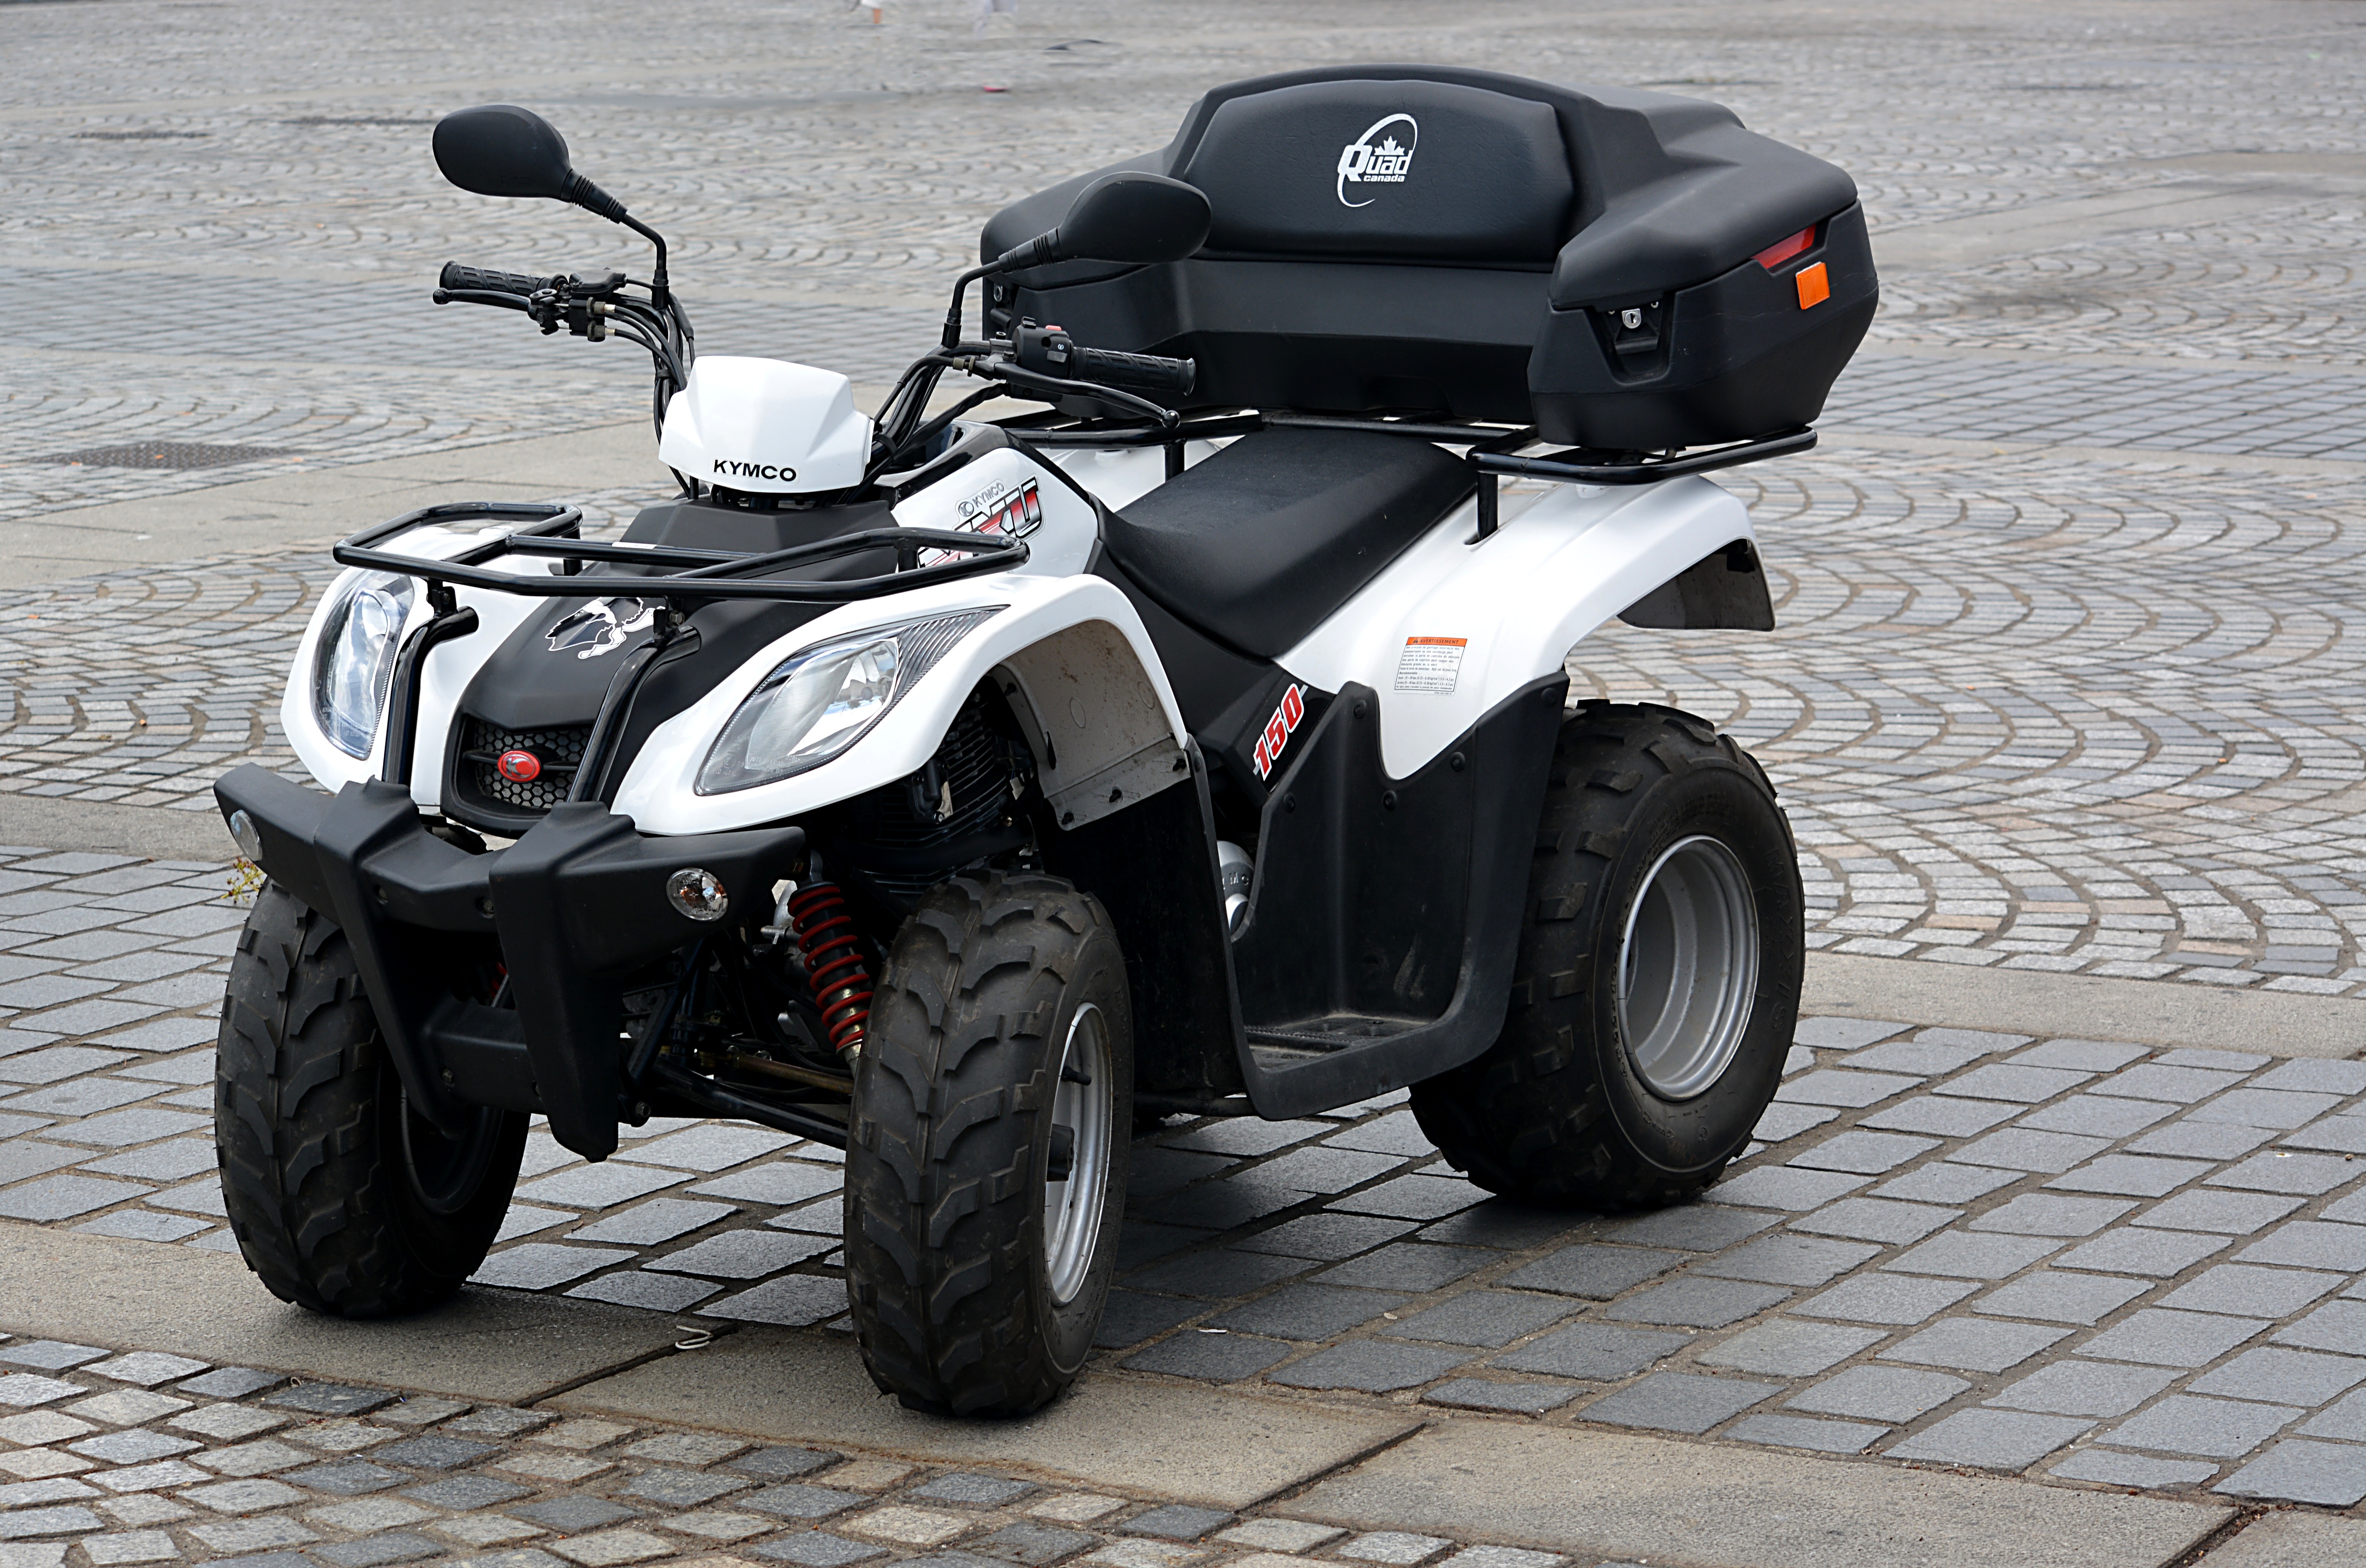
traffic, car, wheel, city, urban, transportation, vehicle, motorcycle, unusual, quad, motorsport, hobbies, all terrain vehicle, free image, land vehicle, automobile make, off roading